Lucky Lady

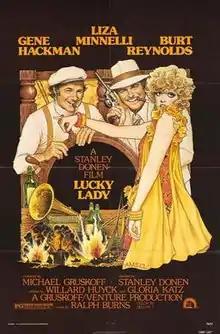
Theatrical poster by Richard Amsel

Lucky Lady is a 1975 American comedy-drama film directed by Stanley Donen and starring Liza Minnelli, Gene Hackman, Burt Reynolds and Robby Benson. Its story takes place in 1930 during Prohibition in the United States.